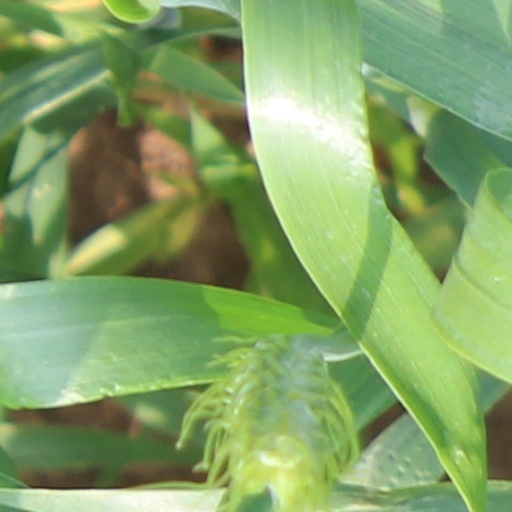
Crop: wheat